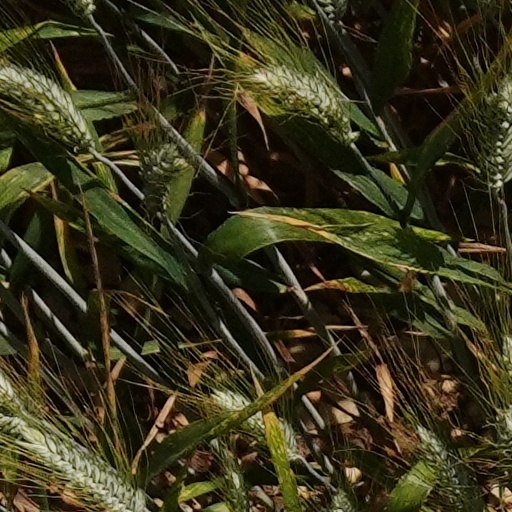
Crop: wheat